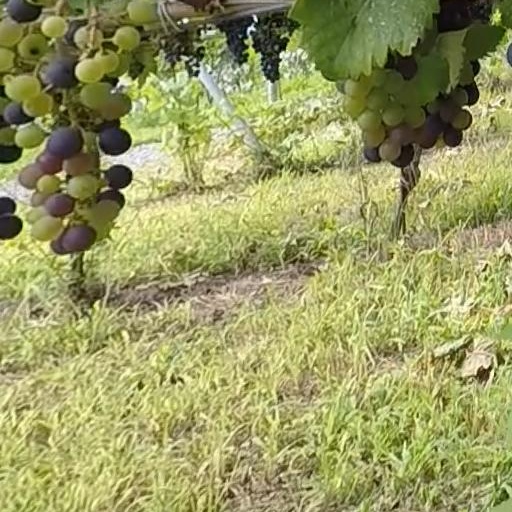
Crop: grape